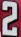
Number: 2